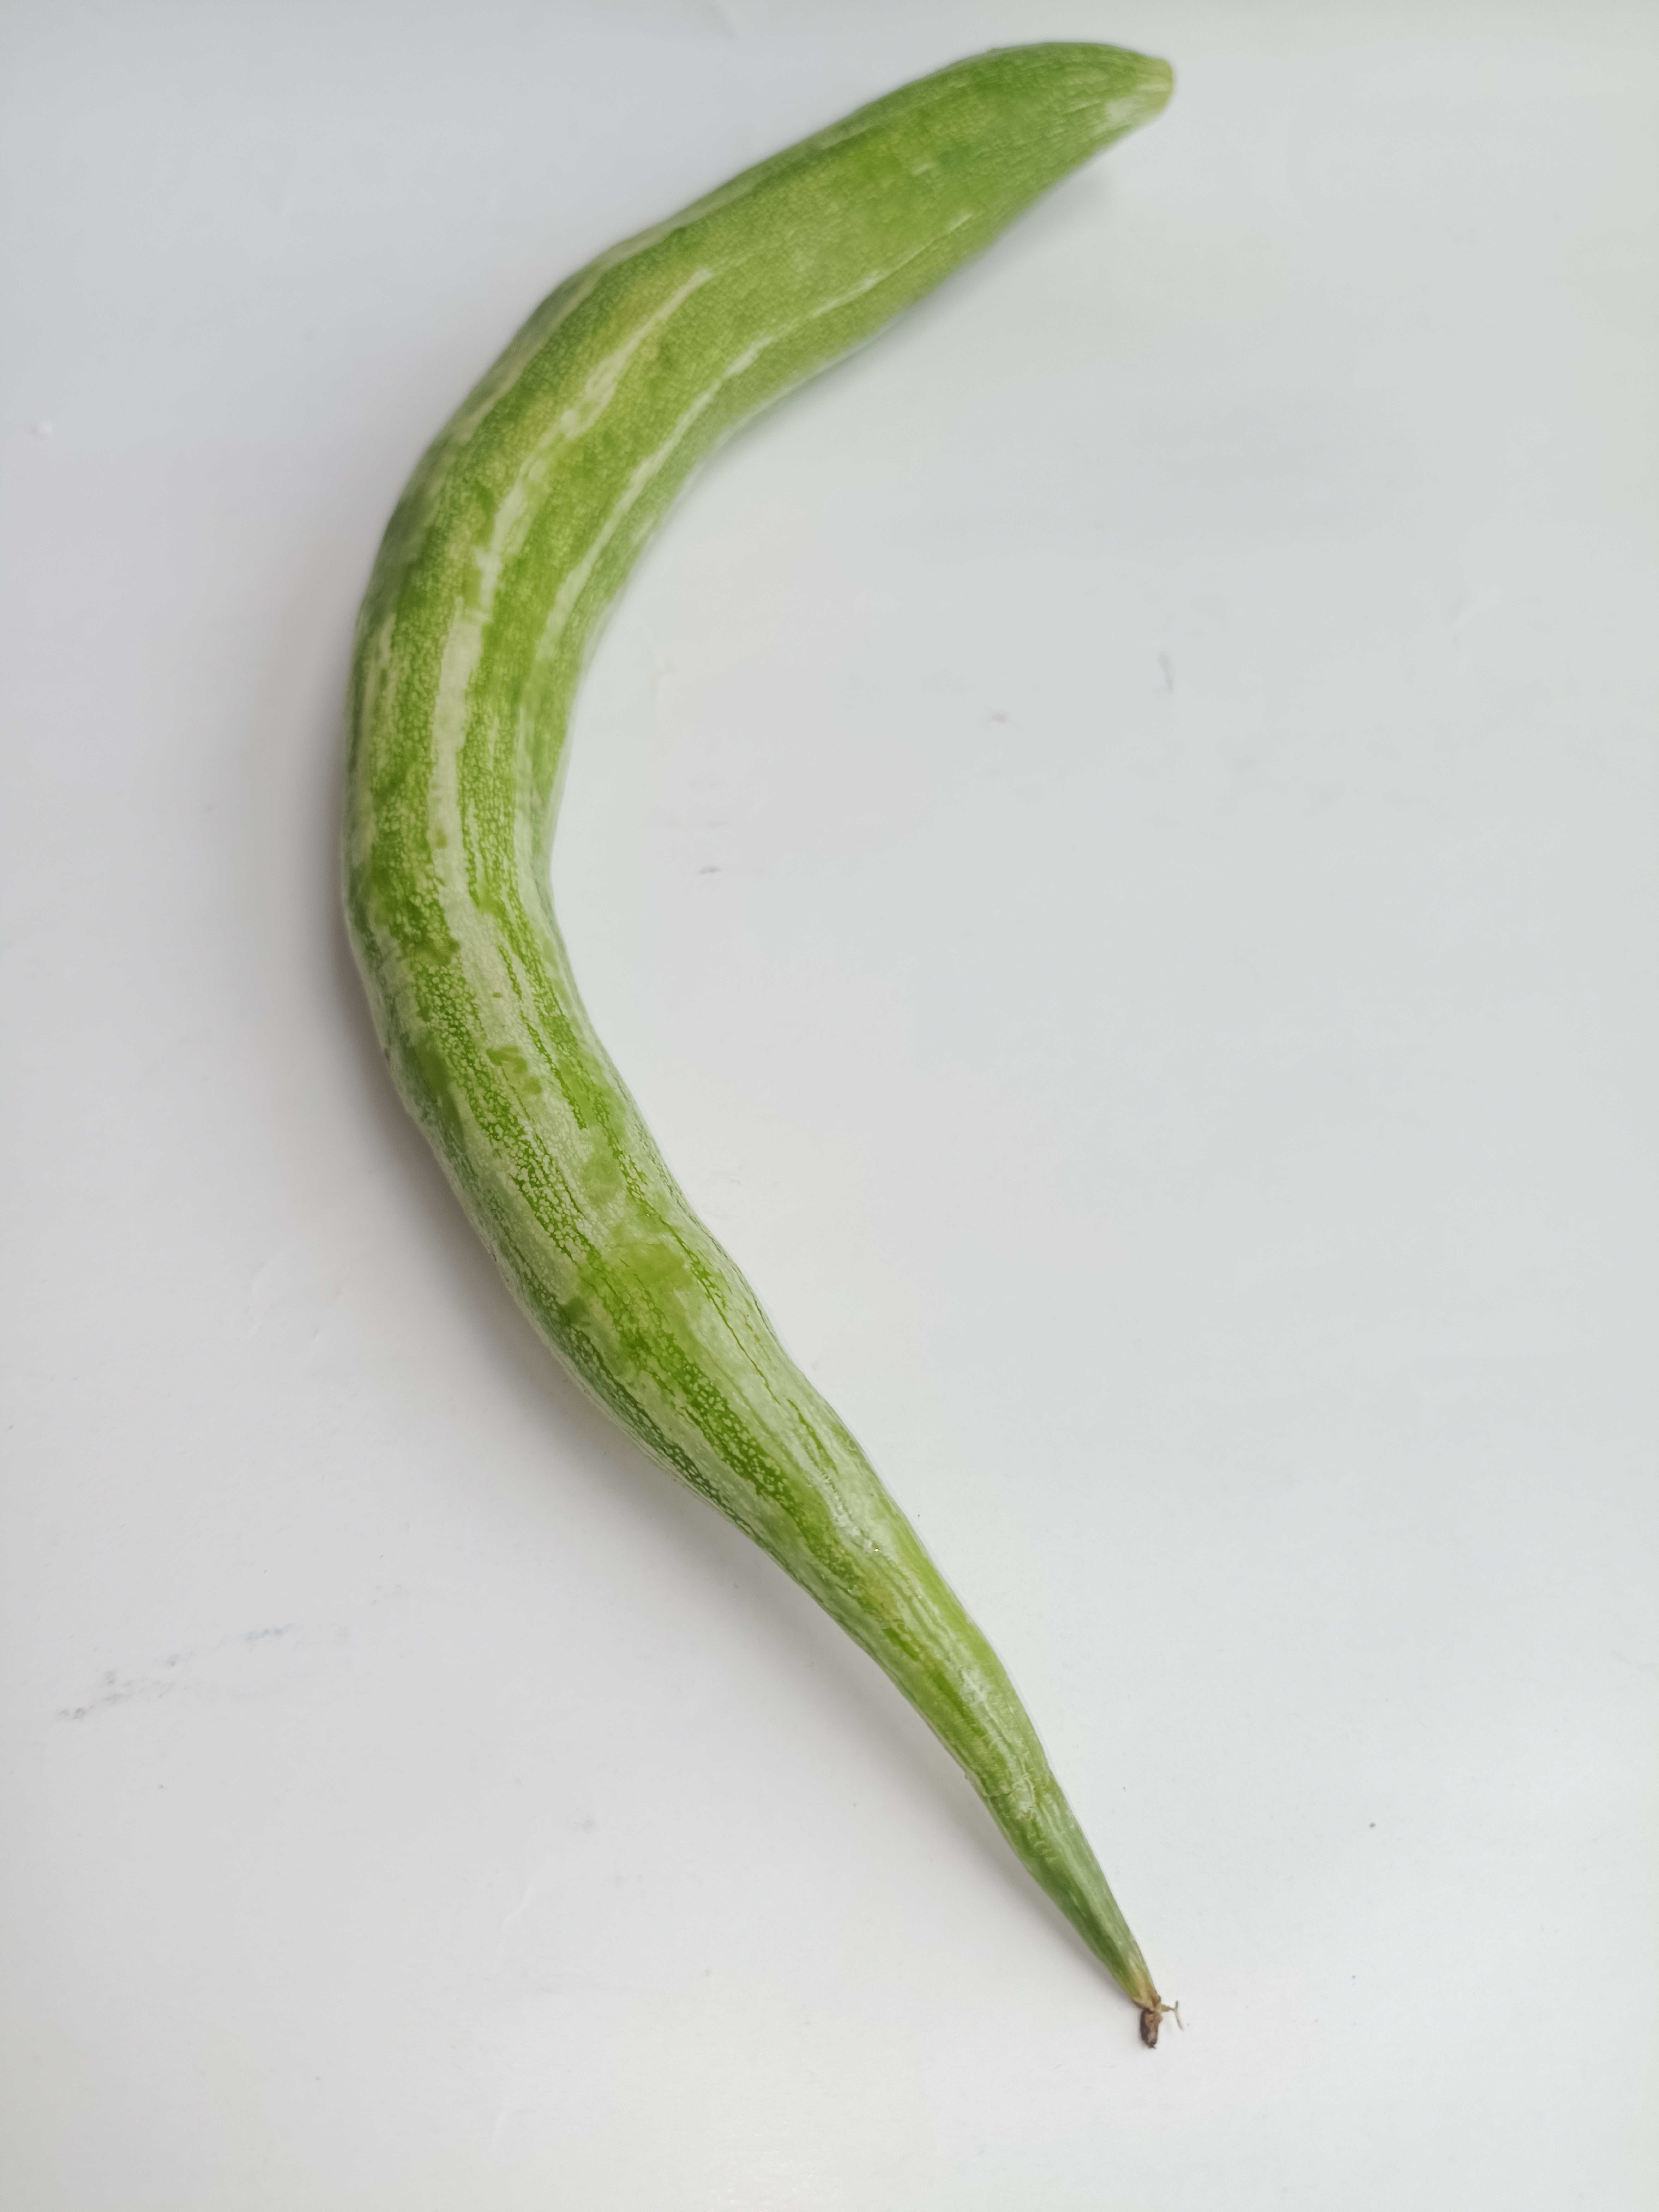
Label: Trichosanthes cucumerina